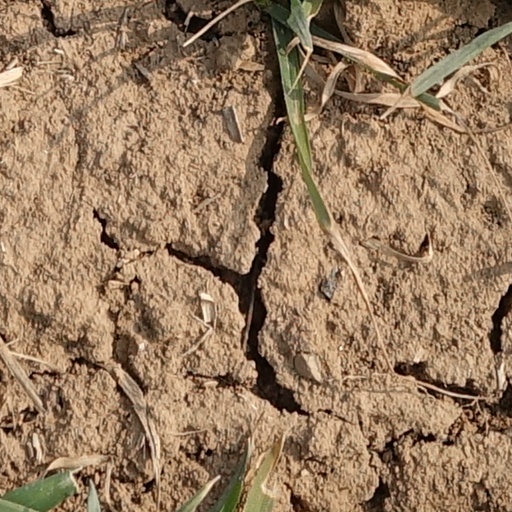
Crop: wheat